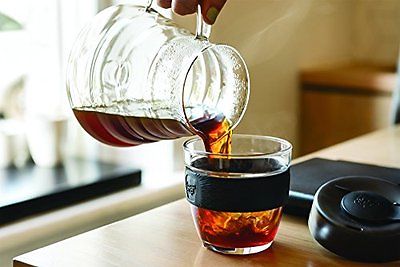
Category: mug